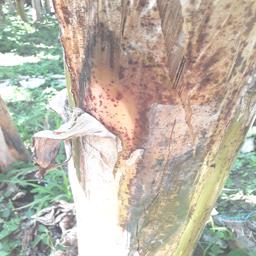
Label: PSEUDOSTEM WEEVIL